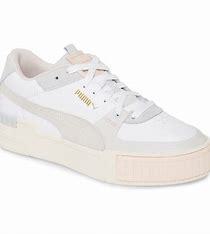
Brand: Puma
Model: Cali